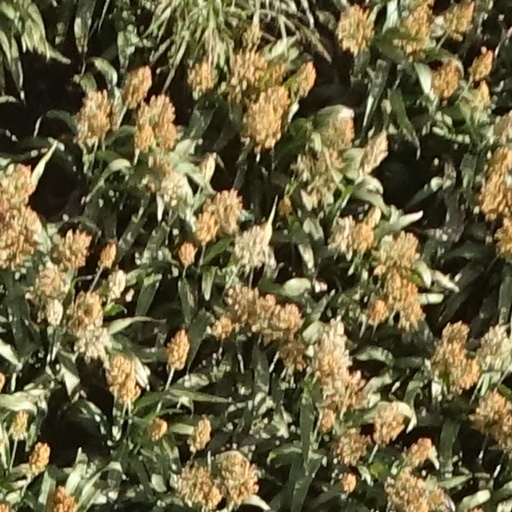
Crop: sorghum